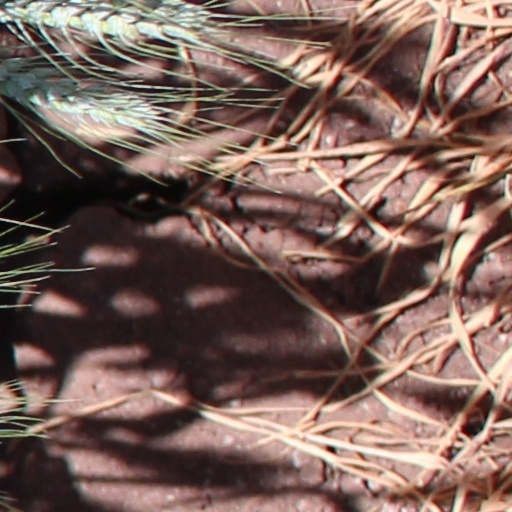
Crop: wheat